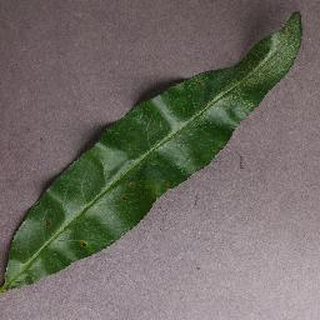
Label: peach_bacterial_spot